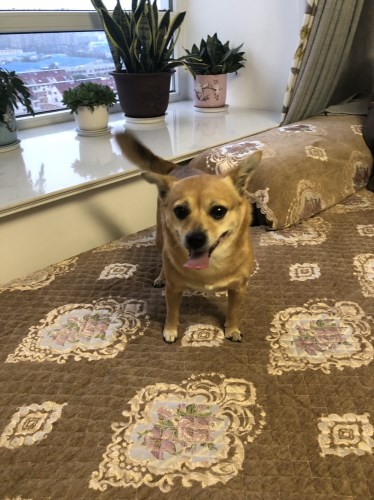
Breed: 3336-n000121-chinese_rural_dog